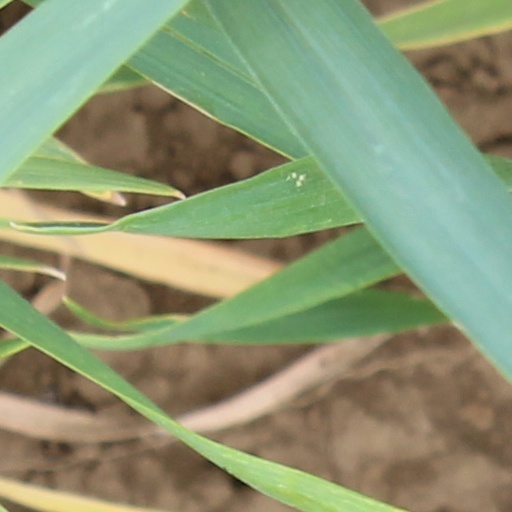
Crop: wheat